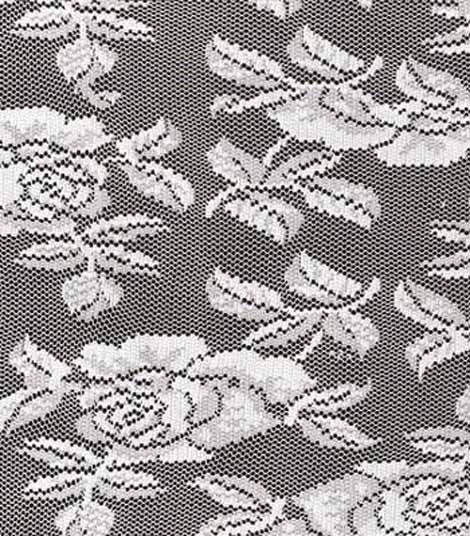
Texture: lacelike